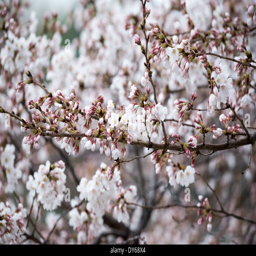
it 's a rainy morning as government agency judges that percent of the blossoms